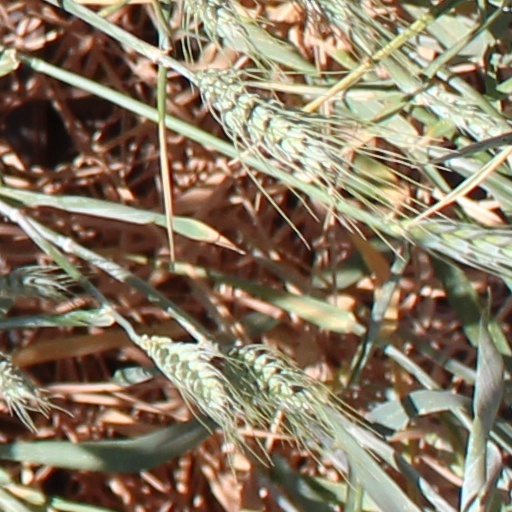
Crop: wheat